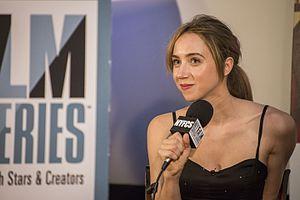
Et (beaucoup) plus si affinités, ou Et si jamais au Québec est une comédie romantique irlando-canadienne réalisée par Michael Dowse sortie en 2013.